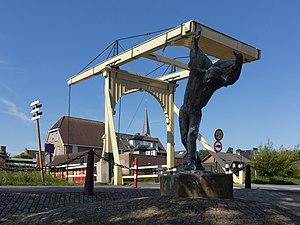
Nieuwerkerk aan den IJssel est une petite ville des Pays-Bas de la province de la Hollande-Méridionale, faisant partie de la commune de Zuidplas. Le 31 décembre 2009, Moordrecht comptait 21 689 habitants.